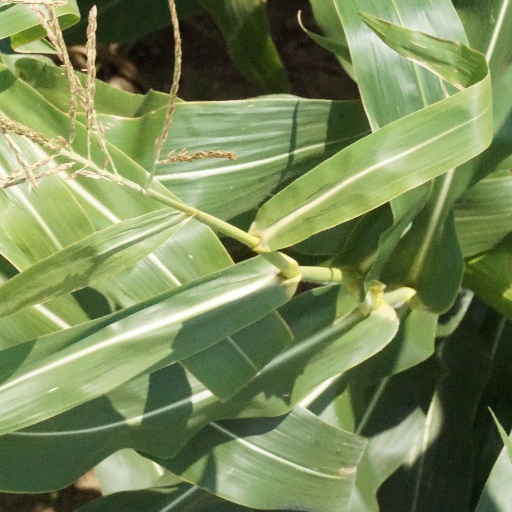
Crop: maize; corn